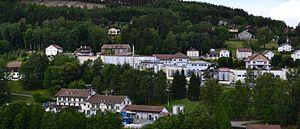
Fromagerie Bongrain-Gérard, Le Tholy, Vosges.
Le Tholy est une commune française située dans le département des Vosges en région Grand Est. La commune est située dans le massif des Vosges dans la vallée de la Cleurie entre Remiremont et Gérardmer. Elle fait partie de la communauté de communes des Hautes Vosges. Elle comprend environ 1 600 habitants, appelés les Cafrancs. Elle est divisée en quatre secteurs : le Centre, Bonnefontaine, Bouvacôte et le Rain Brice. Le centre du village, bâti à flanc de montagne, est facilement reconnaissable par l'étagement de ses maisons accrochées à la pente et par son remarquable clocher à bulbe qui domine la vallée.